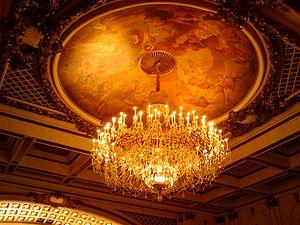
Le Cincinnati Music Hall, achevé en 1878, est la première salle de spectacles de musique classique de Cincinnati. C'est en ce lieu que se produisent l'Orchestre symphonique de Cincinnati, l'Opéra de Cincinnati, le Festival de mai de Cincinnati, et l'Orchestre Pops de Cincinnati. En janvier 1975, il a été reconnu comme National Historic Landmark par le département de l'Intérieur des États-Unis. Le bâtiment a été conçu avec un double objectif: abriter des activités musicales dans son auditorium central et des expositions industrielles dans ses ailes latérales. Il est situé au 1241 Elm Street à Cincinnati, en face du parc historique qui porte le nom de Washington Park et qui se trouve dans le quartier d'Over-the-Rhine, à quelques minutes du centre-ville.